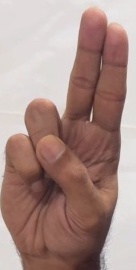
ASL sign: U